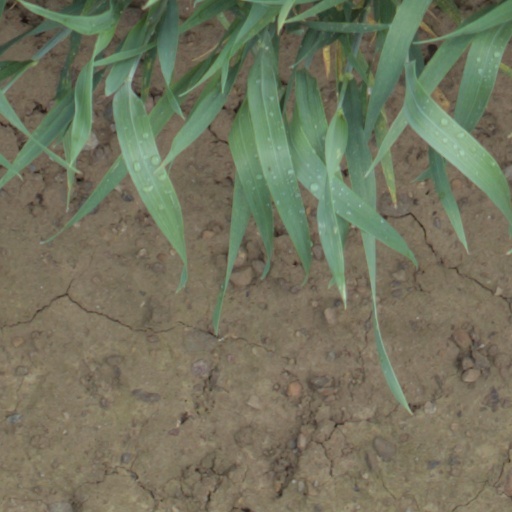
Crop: wheat